Pully-Nord railway station

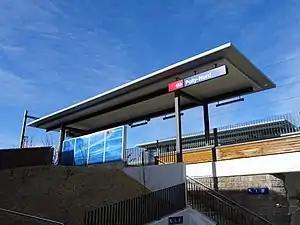
The station platform in 2020

Pully-Nord railway station is a railway station in the municipality of Pully, in the Swiss canton of Vaud. It is an intermediate stop on the standard gauge Lausanne–Bern line of Swiss Federal Railways. The station is approximately north of on the Simplon line.